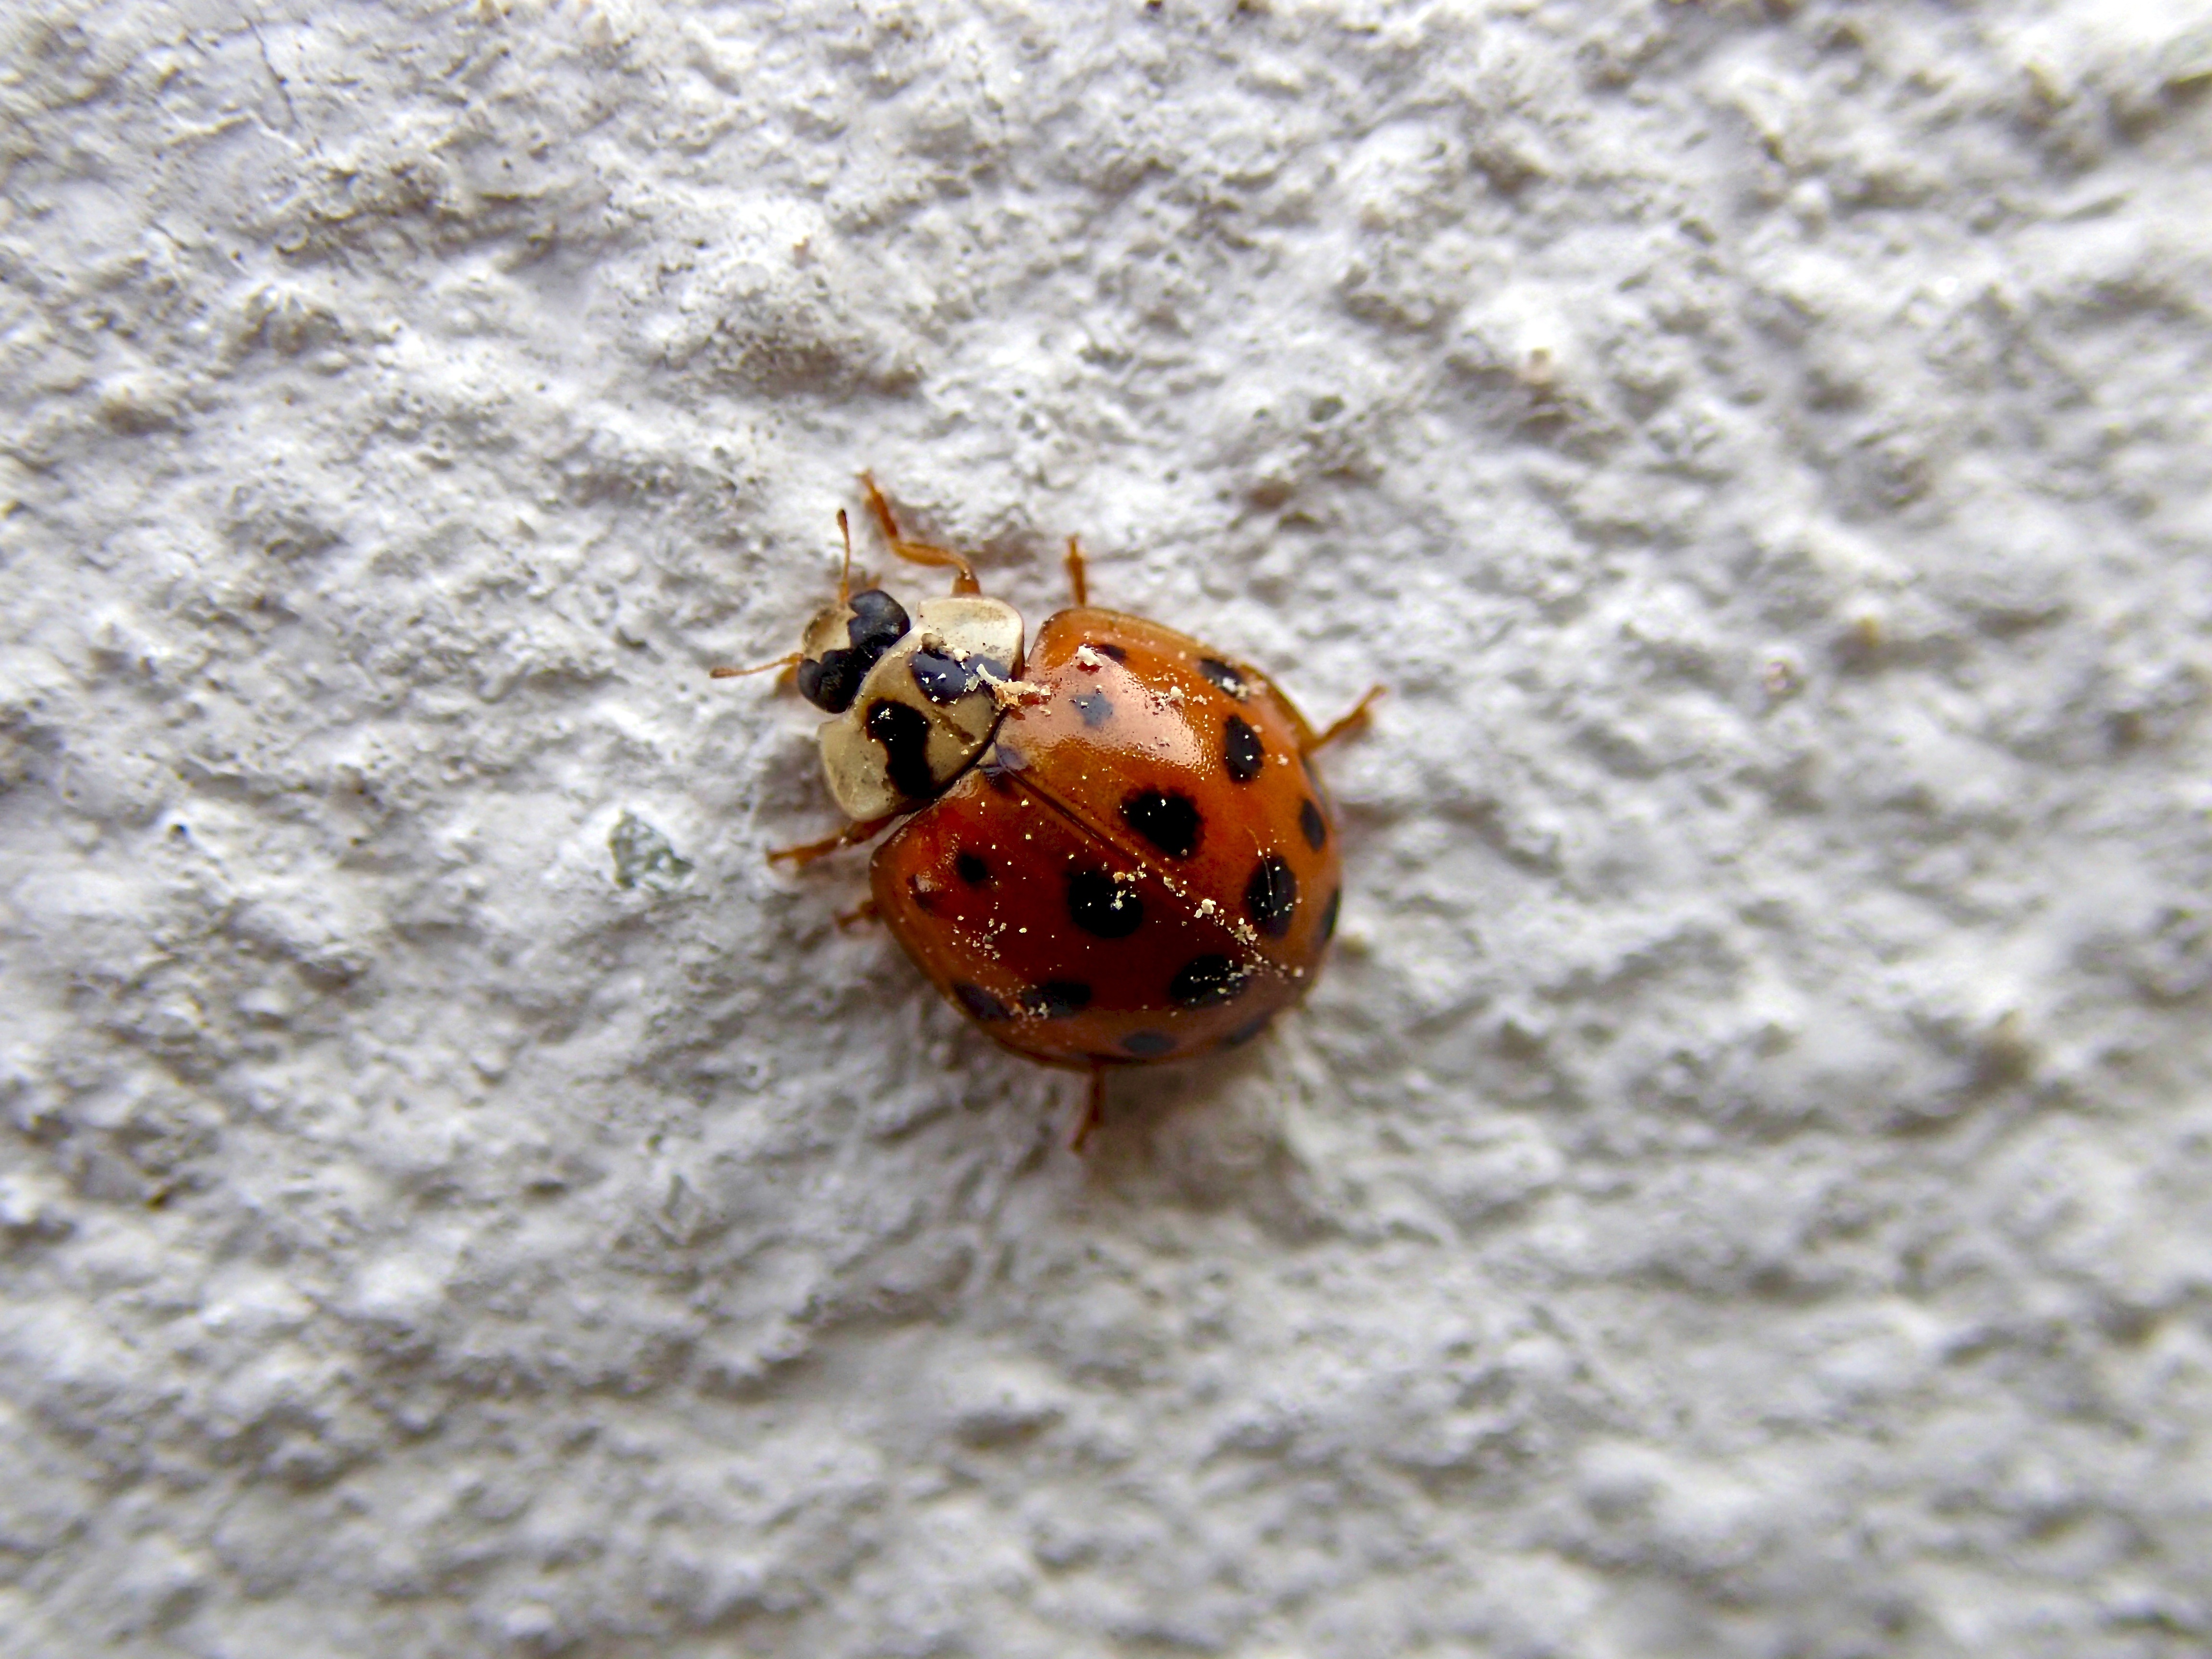
photography, wall, insect, ladybug, fauna, ladybird, invertebrate, close up, beetle, luck, macro photography, lucky charm, membrane winged insect